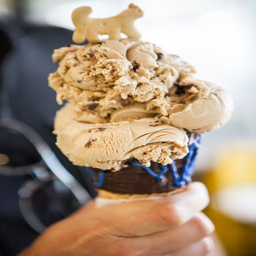
dish has been a tradition .